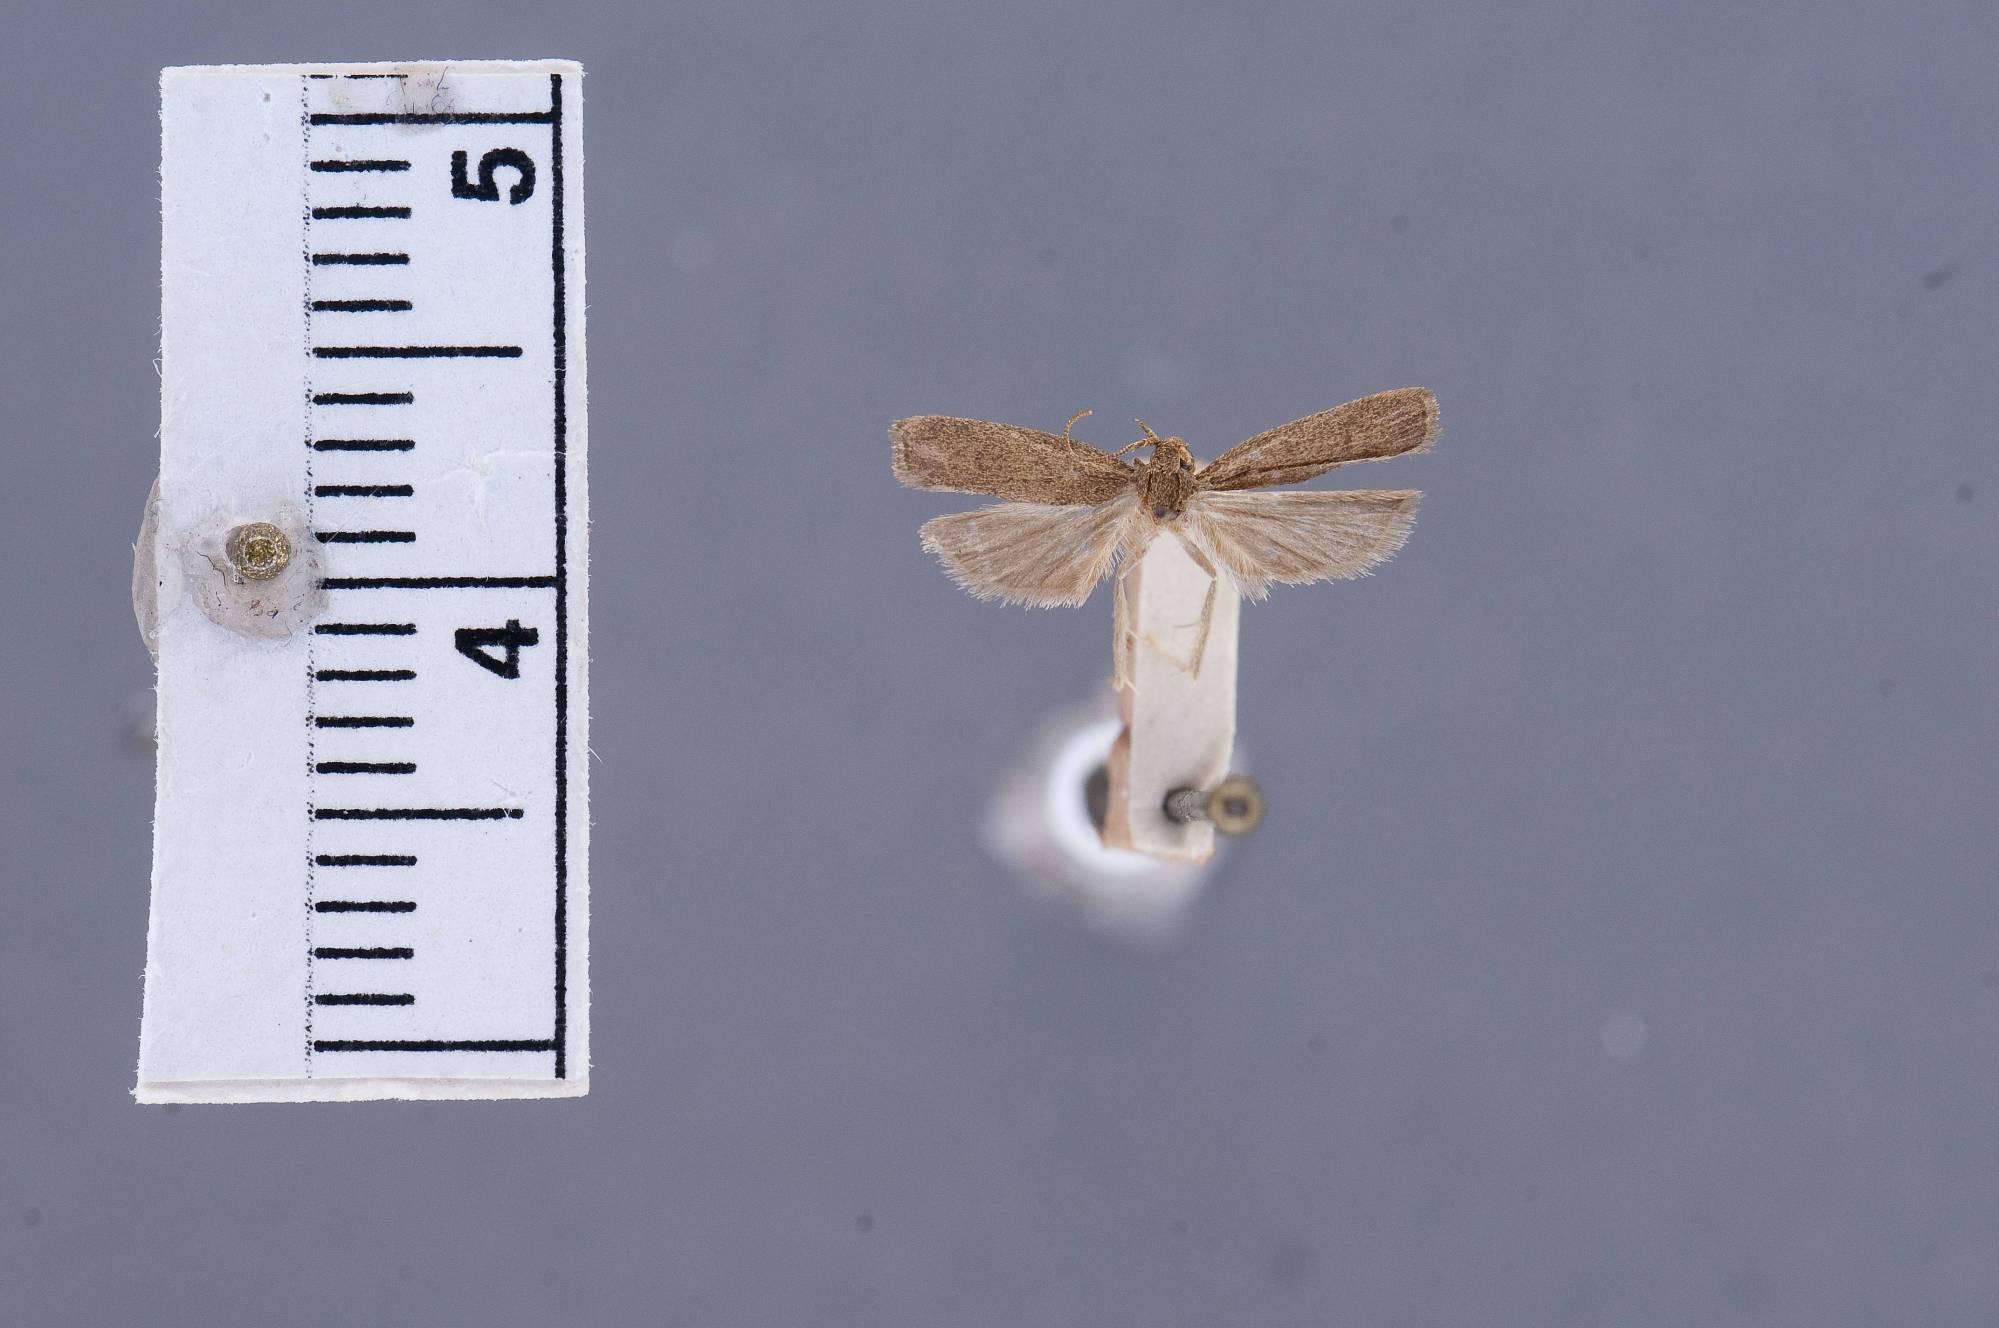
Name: Glyphidocera carribea
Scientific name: Glyphidocera carribea Busck, 1910
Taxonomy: Animalia, Arthropoda, Insecta, Lepidoptera, Glossata, Autostichidae, Glyphidocerinae
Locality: Trinidad, [Not Stated], Trinidad and Tobago
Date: Jun 1905